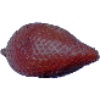
Label: Salak 1